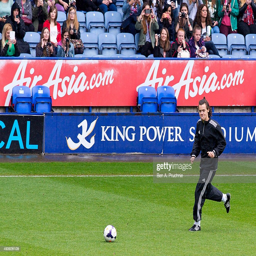
pop artist during the charity football match .